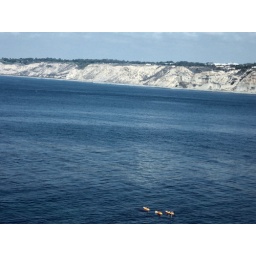
This is the view from the window behind our table in the restaurant.